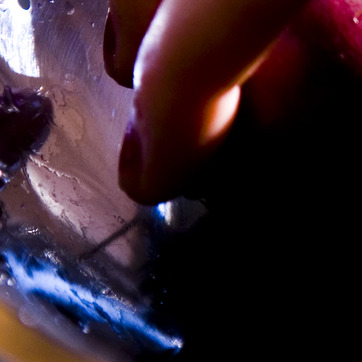
Material: skin